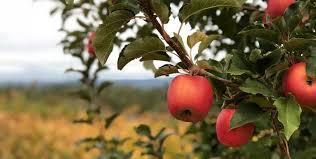
Label: apples